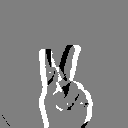
ASL letter: k